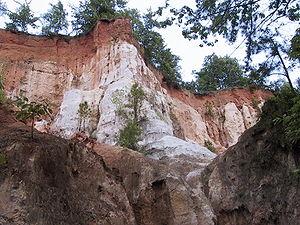
Liste des parcs d'État de la Géorgie aux États-Unis d'Amérique par ordre alphabétique. Ils sont gérés par le Georgia Department of Parks and Recreation.